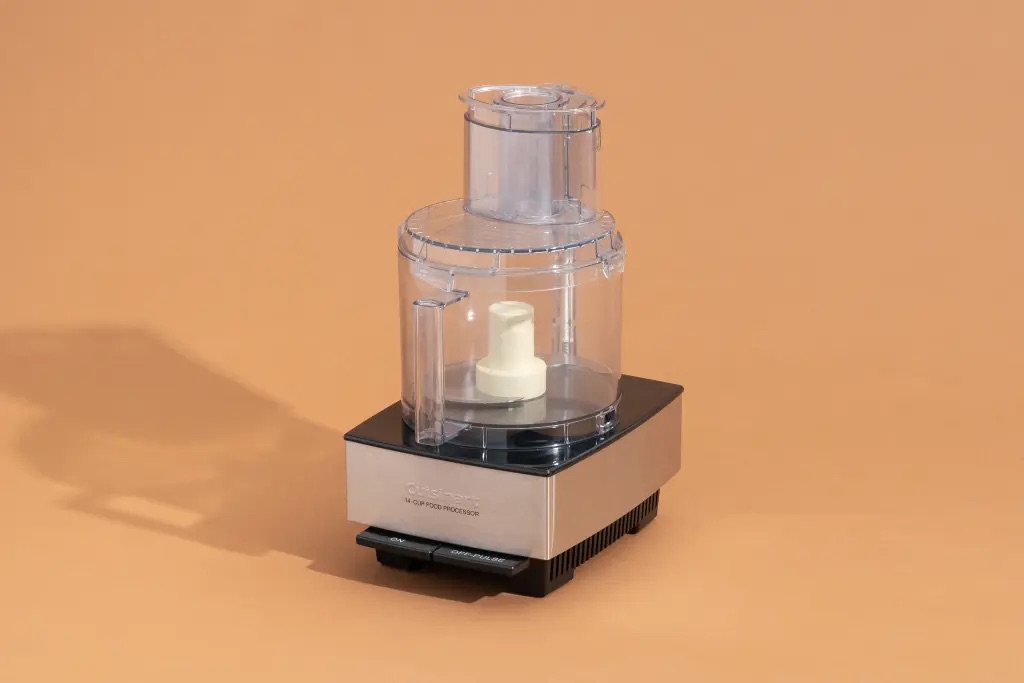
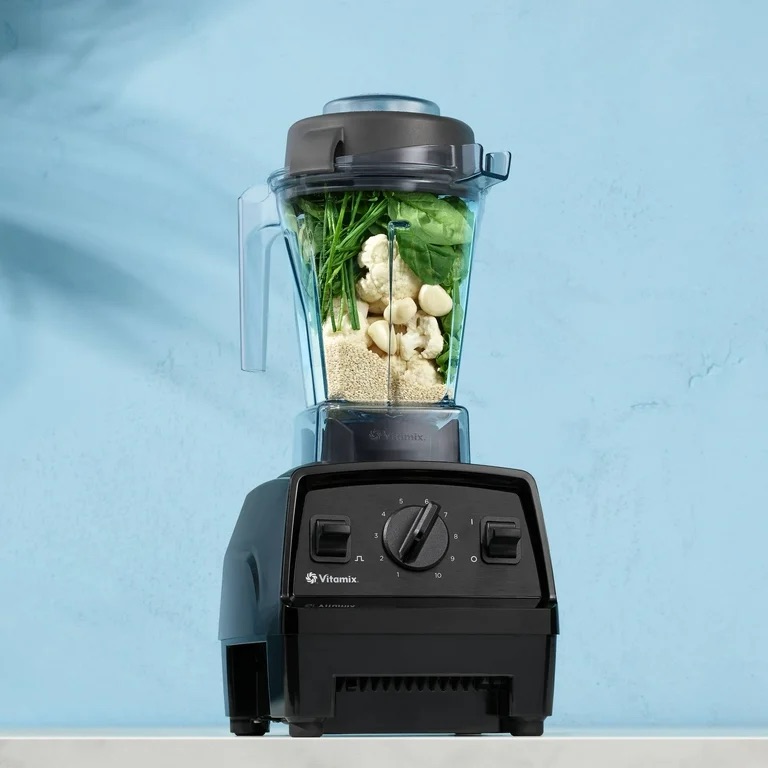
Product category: items_blender
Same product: no